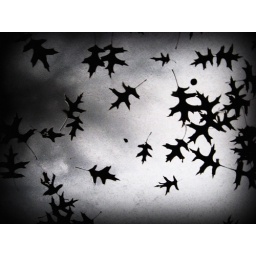
From the archives. View through the roof of a bus shelter in New Haven, outside the Yale University Art Gallery.